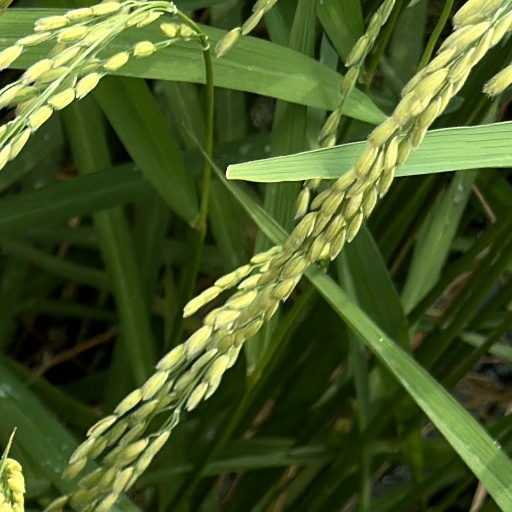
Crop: rice